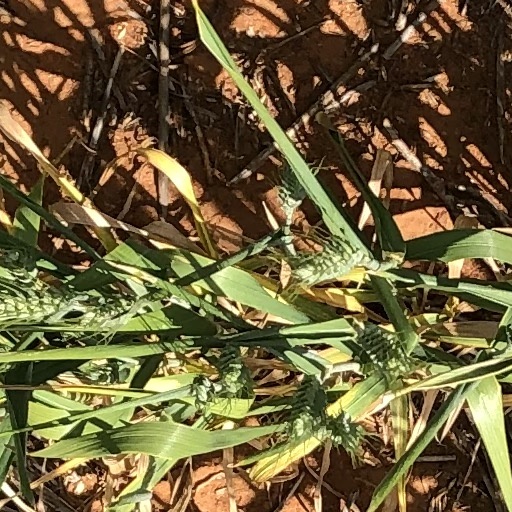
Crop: wheat